Margaret Kemble Gage

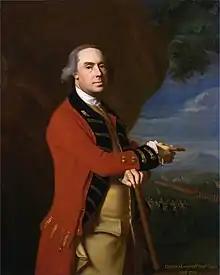
"Portrait of Thomas Gage" by John Singleton Copley, 1768

Margaret outlived Thomas Gage by 36 years. The couple had eleven children, and their first son, the future 3rd Viscount Gage, was born in Montreal in 1761. Gage's daughter, Charlotte Margaret Gage, married Admiral Sir Charles Ogle.